South East England

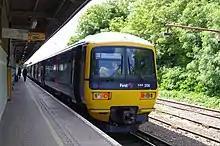
Redhill with the diesel Class 166 service run by First Great Western to Reading as the line has not got the Third rail electrification fully installed on the North Downs Line

Reading School, a grammar, is the state school that gets the highest percentage (23%) into Oxbridge in 2010, behind 10 independents, and is also the oldest existing state grammar school in England; above it in the region, of the independent schools, are Magdalen College School, Oxford (32%), Guildford High School (26%) and Wycombe Abbey (25%). The Kendrick School, also in Reading, gets the 4th highest state school acceptance percentage to Oxbridge (18%) and the second highest in England outside of two grammar schools in London. Of the 25 state schools in the top 100 schools getting to Oxbridge, 7 are from the region. Many people from the north of East Sussex go to Kent's grammars; some people on the London edge of Surrey attend grammars in Kingston upon Thames; and Buckingham's two grammars attract people from nearby Milton Keynes; Buckinghamshire's grammar schools get some of best admissions to Oxbridge in the UK. Surrey has twice as many acceptances into Oxbridge as the whole of Wales; acceptances to Oxbridge are concentrated in 10 counties in the South-East.